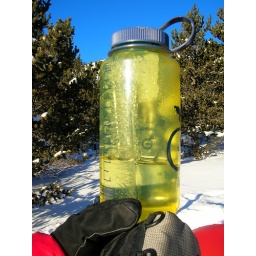
This is what happens if you don't keep your water bottle in the sleeping bag at night.